McDonnell Douglas F-15 Eagle

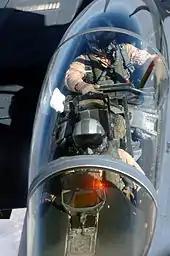
A view of an F-15E cockpit from an aerial refueling tanker.

The F-15 had a combined air-to-air combat record of 104 kills to no losses . The F-15's air superiority versions, the A/B/C/D models, have not suffered any losses to enemy action. Over half of F-15 kills have been achieved by Israeli Air Force pilots.